Indiscreet Corinne

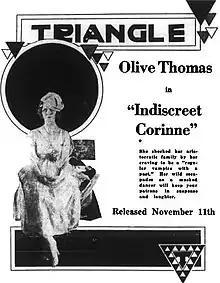

Indiscreet Corinne is a 1917 American silent comedy film directed by John Francis Dillon and starring Olive Thomas, George Chesebro and Josie Sedgwick.